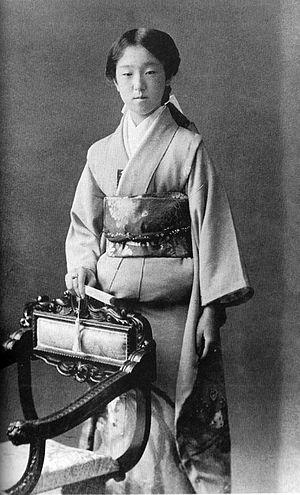
L'impératrice Nagako de Kuni était une impératrice consort puis impératrice douairière du Japon. Elle était l'épouse de l'empereur Shōwa, la mère de l'ancien empereur émérite du Japon, Akihito, ainsi que de six autres enfants dont cinq filles, et la grand-mère de l'actuel empereur, Naruhito. Son nom posthume, Kōjun, signifie « pureté parfumée ».